Tropical Depression Five (2010)

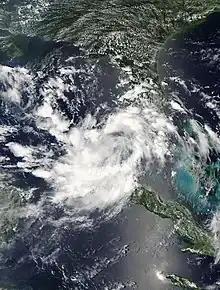
Tropical Depression Five over the eastern Gulf of Mexico

Tropical Depression Five was an Atlantic tropical cyclone that lasted for 12 hours, although its remnants persisted for almost another week. Its precursor was from a non-tropical trough east of Florida, and on August 10 it developed in the southeastern Gulf of Mexico. It was the fifth depression of the 2010 Atlantic hurricane season. The system was declassified as a tropical cyclone the following day, a remnant circulation later moved over Louisiana and Mississippi, producing heavy rainfall and causing flooding. Along the Florida coast, the system produced heavy waves that contributed to two deaths. Moving inland, the remnants of the depression reached central Alabama before turning southward. The system nearly redeveloped into a tropical cyclone on August 16 after it again reached the Gulf of Mexico, but it became disorganized and turned northward into Mississippi. The depression twice caused BP to delay work in building a relief well to combat the Deepwater Horizon oil spill.